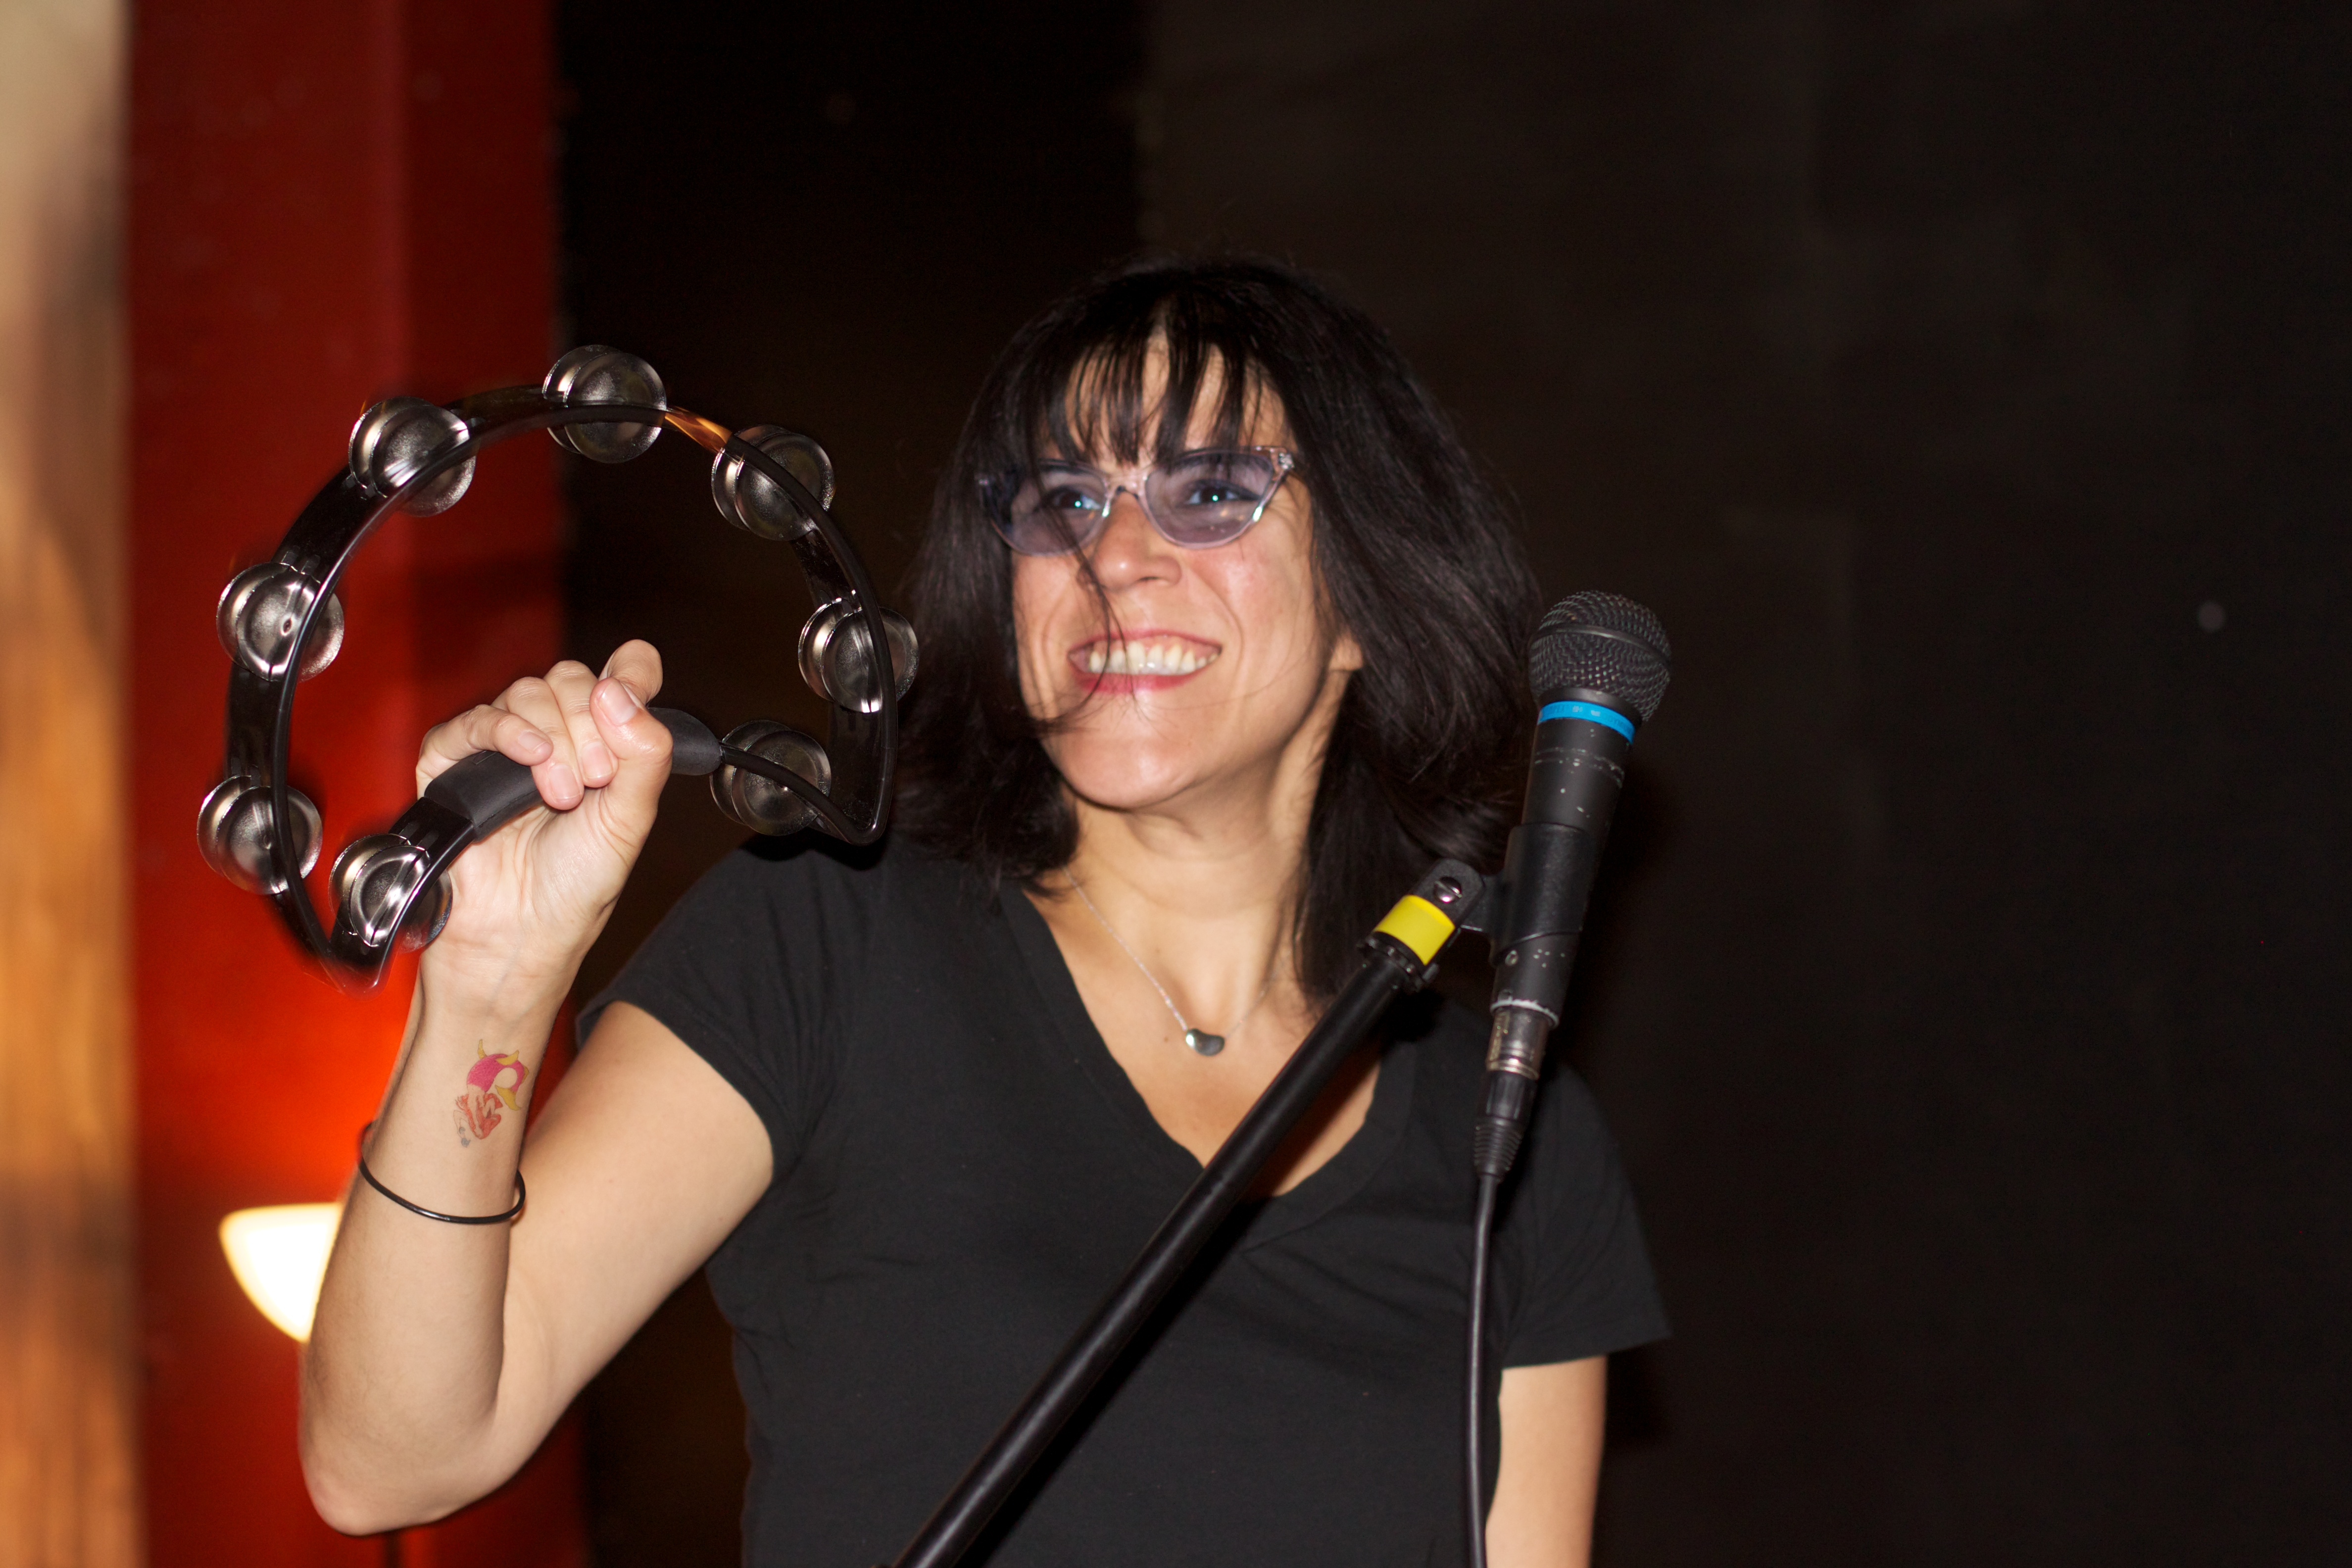
music, concert, singer, musician, performance, singing, guitarist, jamcamp, singer songwriter